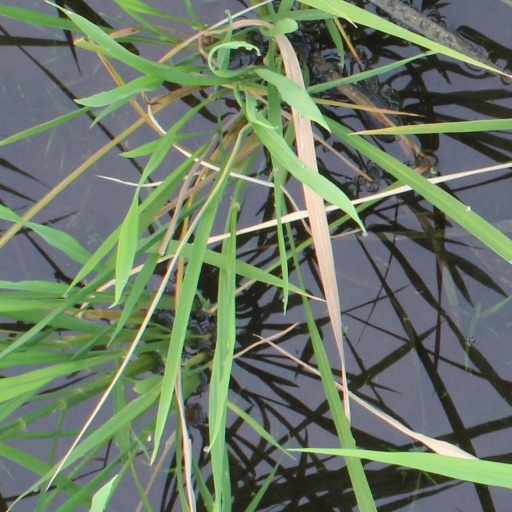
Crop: rice